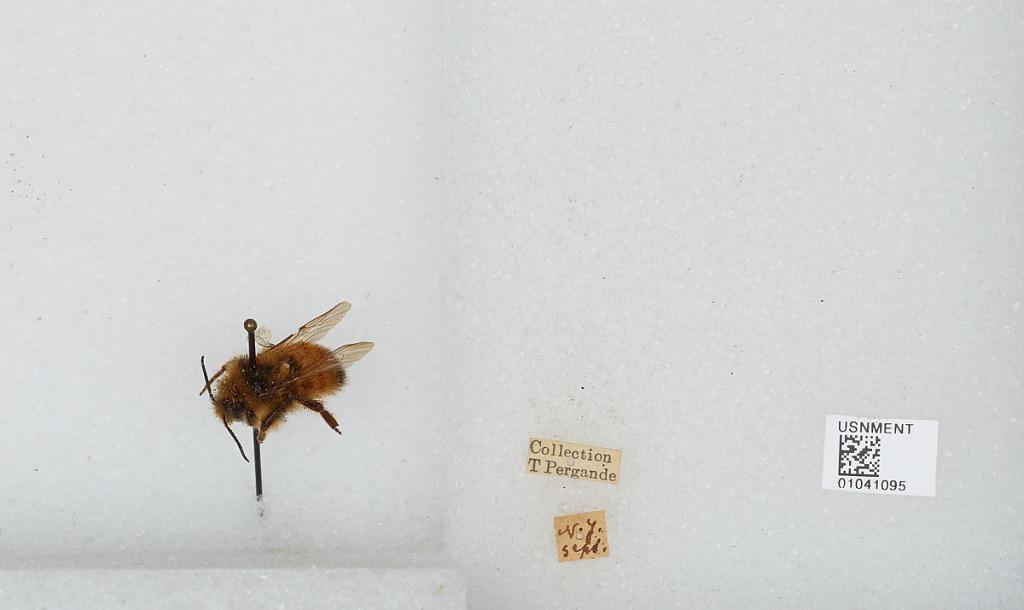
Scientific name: Bombus sp.
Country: United States
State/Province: New York